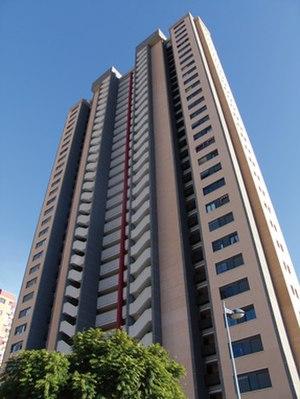
La Torre Doscalas est un gratte-ciel de logements de 100 mètres de hauteur construit à Benidorm en 2003.
Depuis la construction en 1985 de la Torre Levante, 26 immeubles d'au moins 100 mètres de hauteur et plus ont été construits à Benidorm, station balnéaire située sur la cote méditerranéenne de l'Espagne. Benidorm est la ville d'Espagne qui compte le plus de gratte-ciel devant Madrid et Barcelone et l'une des villes de moins de 100 000 habitants dans le monde qui en comporte le plus. La plus grande partie des gratte-ciel ont été construits durant le boom immobilier espagnol des années 1990 et 2000.